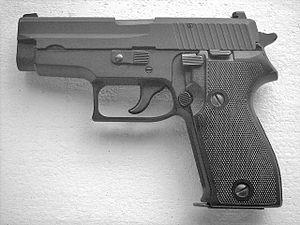
Le Sig-Sauer P225 est un pistolet semi-automatique double action produit en coopération par la société suisse Sig et la société allemande Sauer.